Uterine incarceration

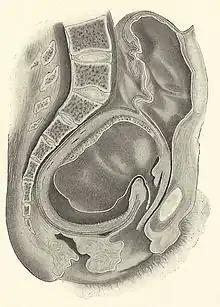

Uterine incarceration is an obstetrical complication whereby a growing retroverted uterus becomes wedged into the pelvis after the first trimester of pregnancy.